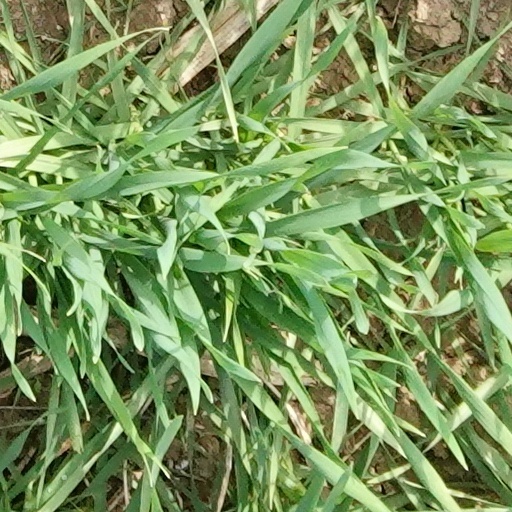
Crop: wheat